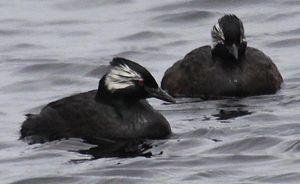
Le Grèbe de Rolland est une espèce d'oiseau aquatique appartenant à la famille des Podicipedidae.